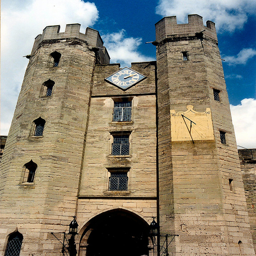
A clock high up on a building resembing castle towers.
A clock is shown on the side of a tower.
A castle with two towers and a clock between the towers.
An entrance to a castle with clock and sundial
2 towers stand connected, a large clock in between them.